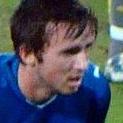
Age: 17